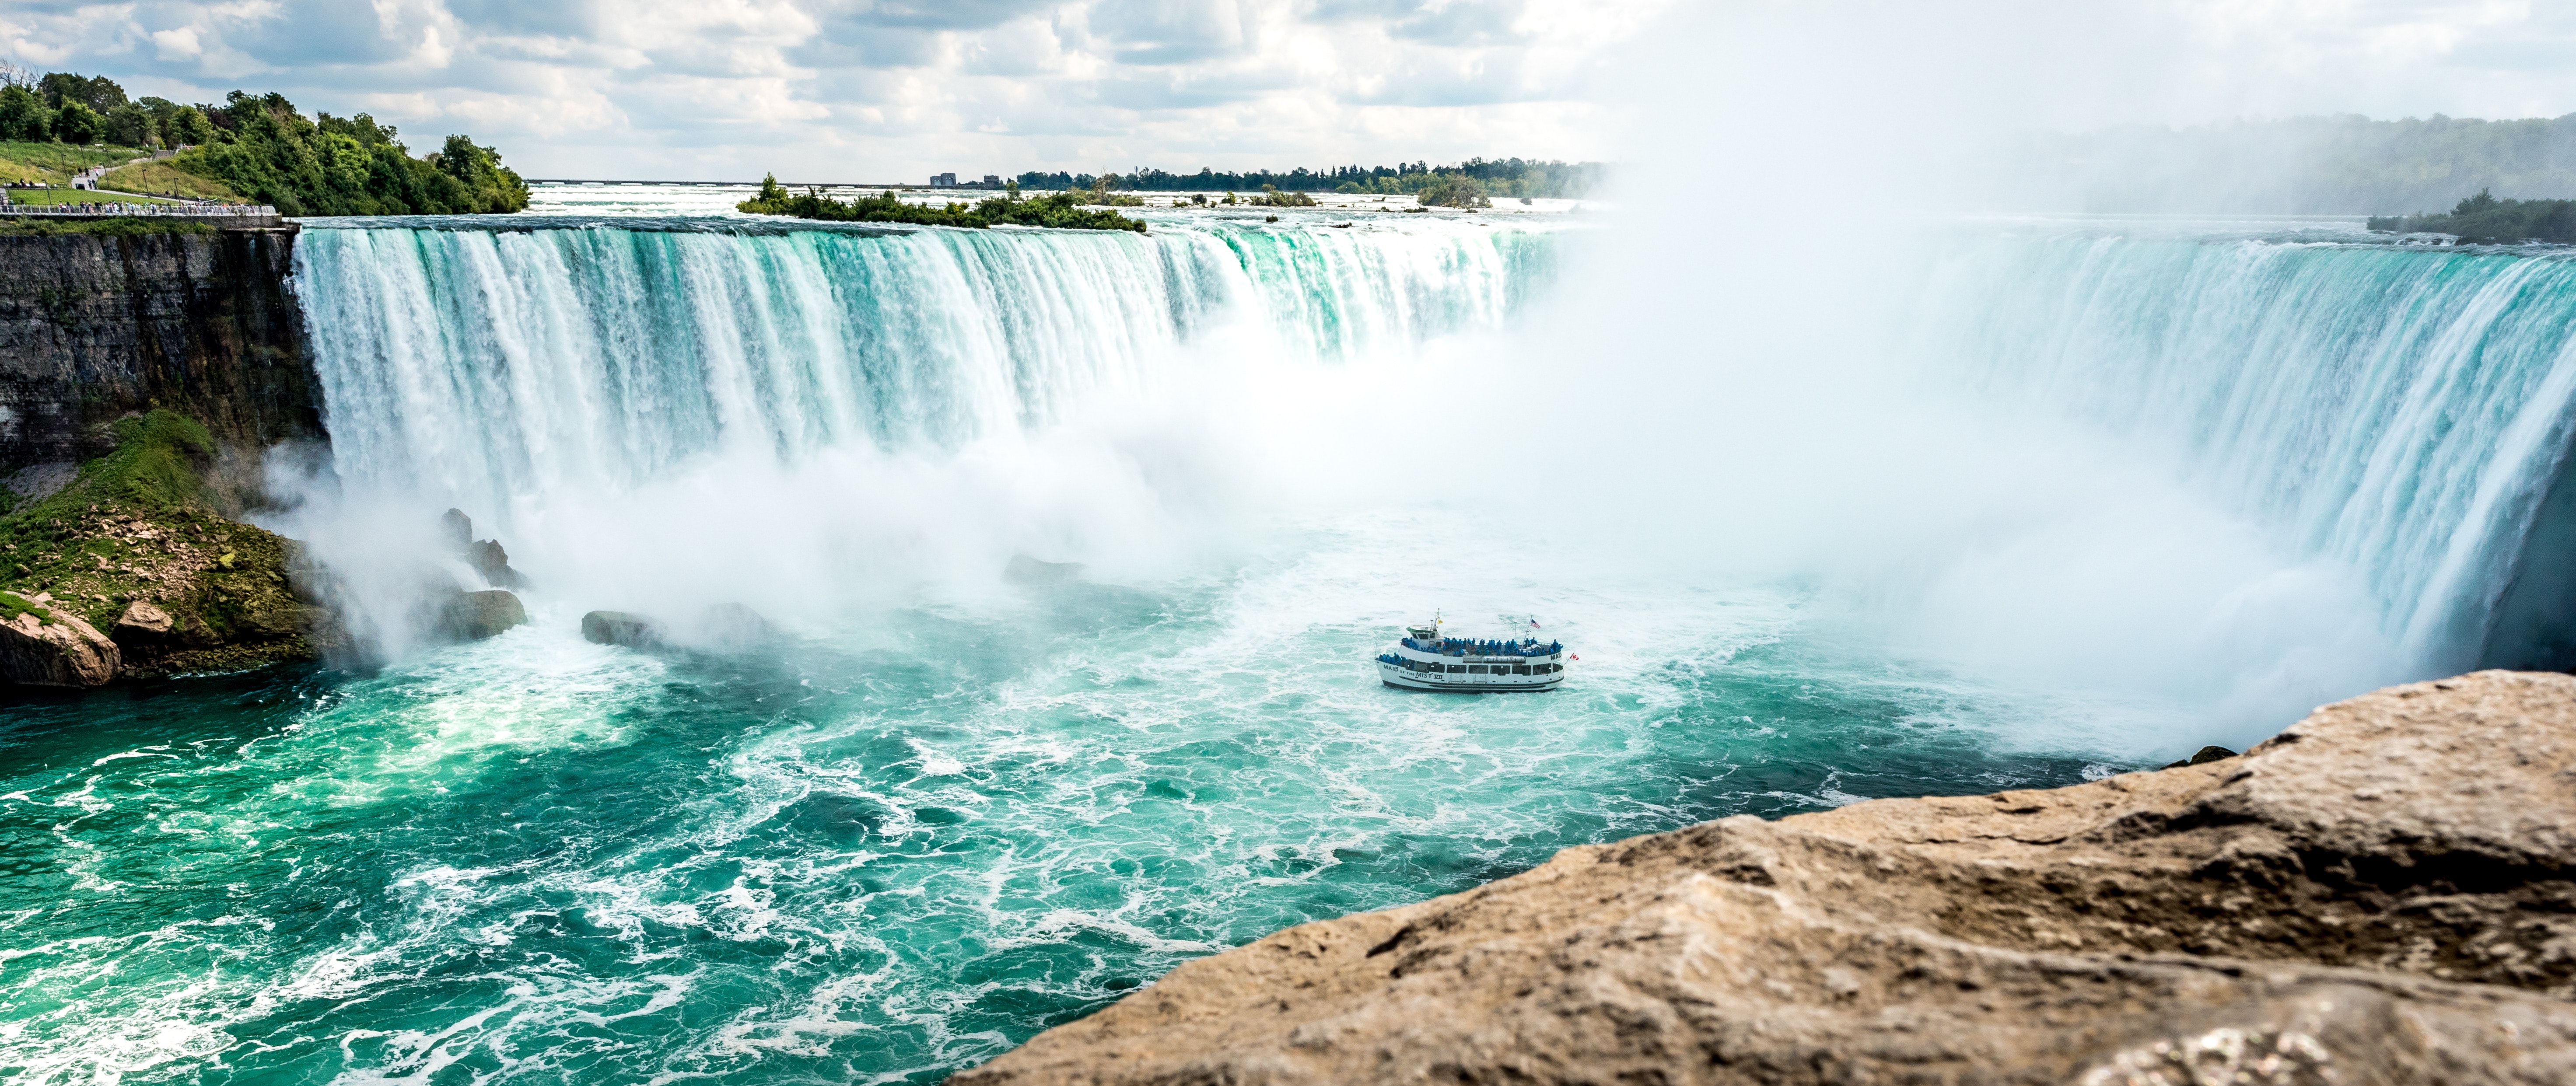
water resources, waterfall, body of water, water, nature, natural landscape, watercourse, water feature, chute, vehicle, sea, rapid, river, landscape, tourism, tourist attraction, ocean